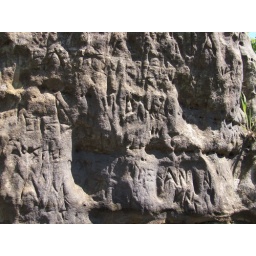
Not a wall at all actually but sandstone rocks near Hastings Castle